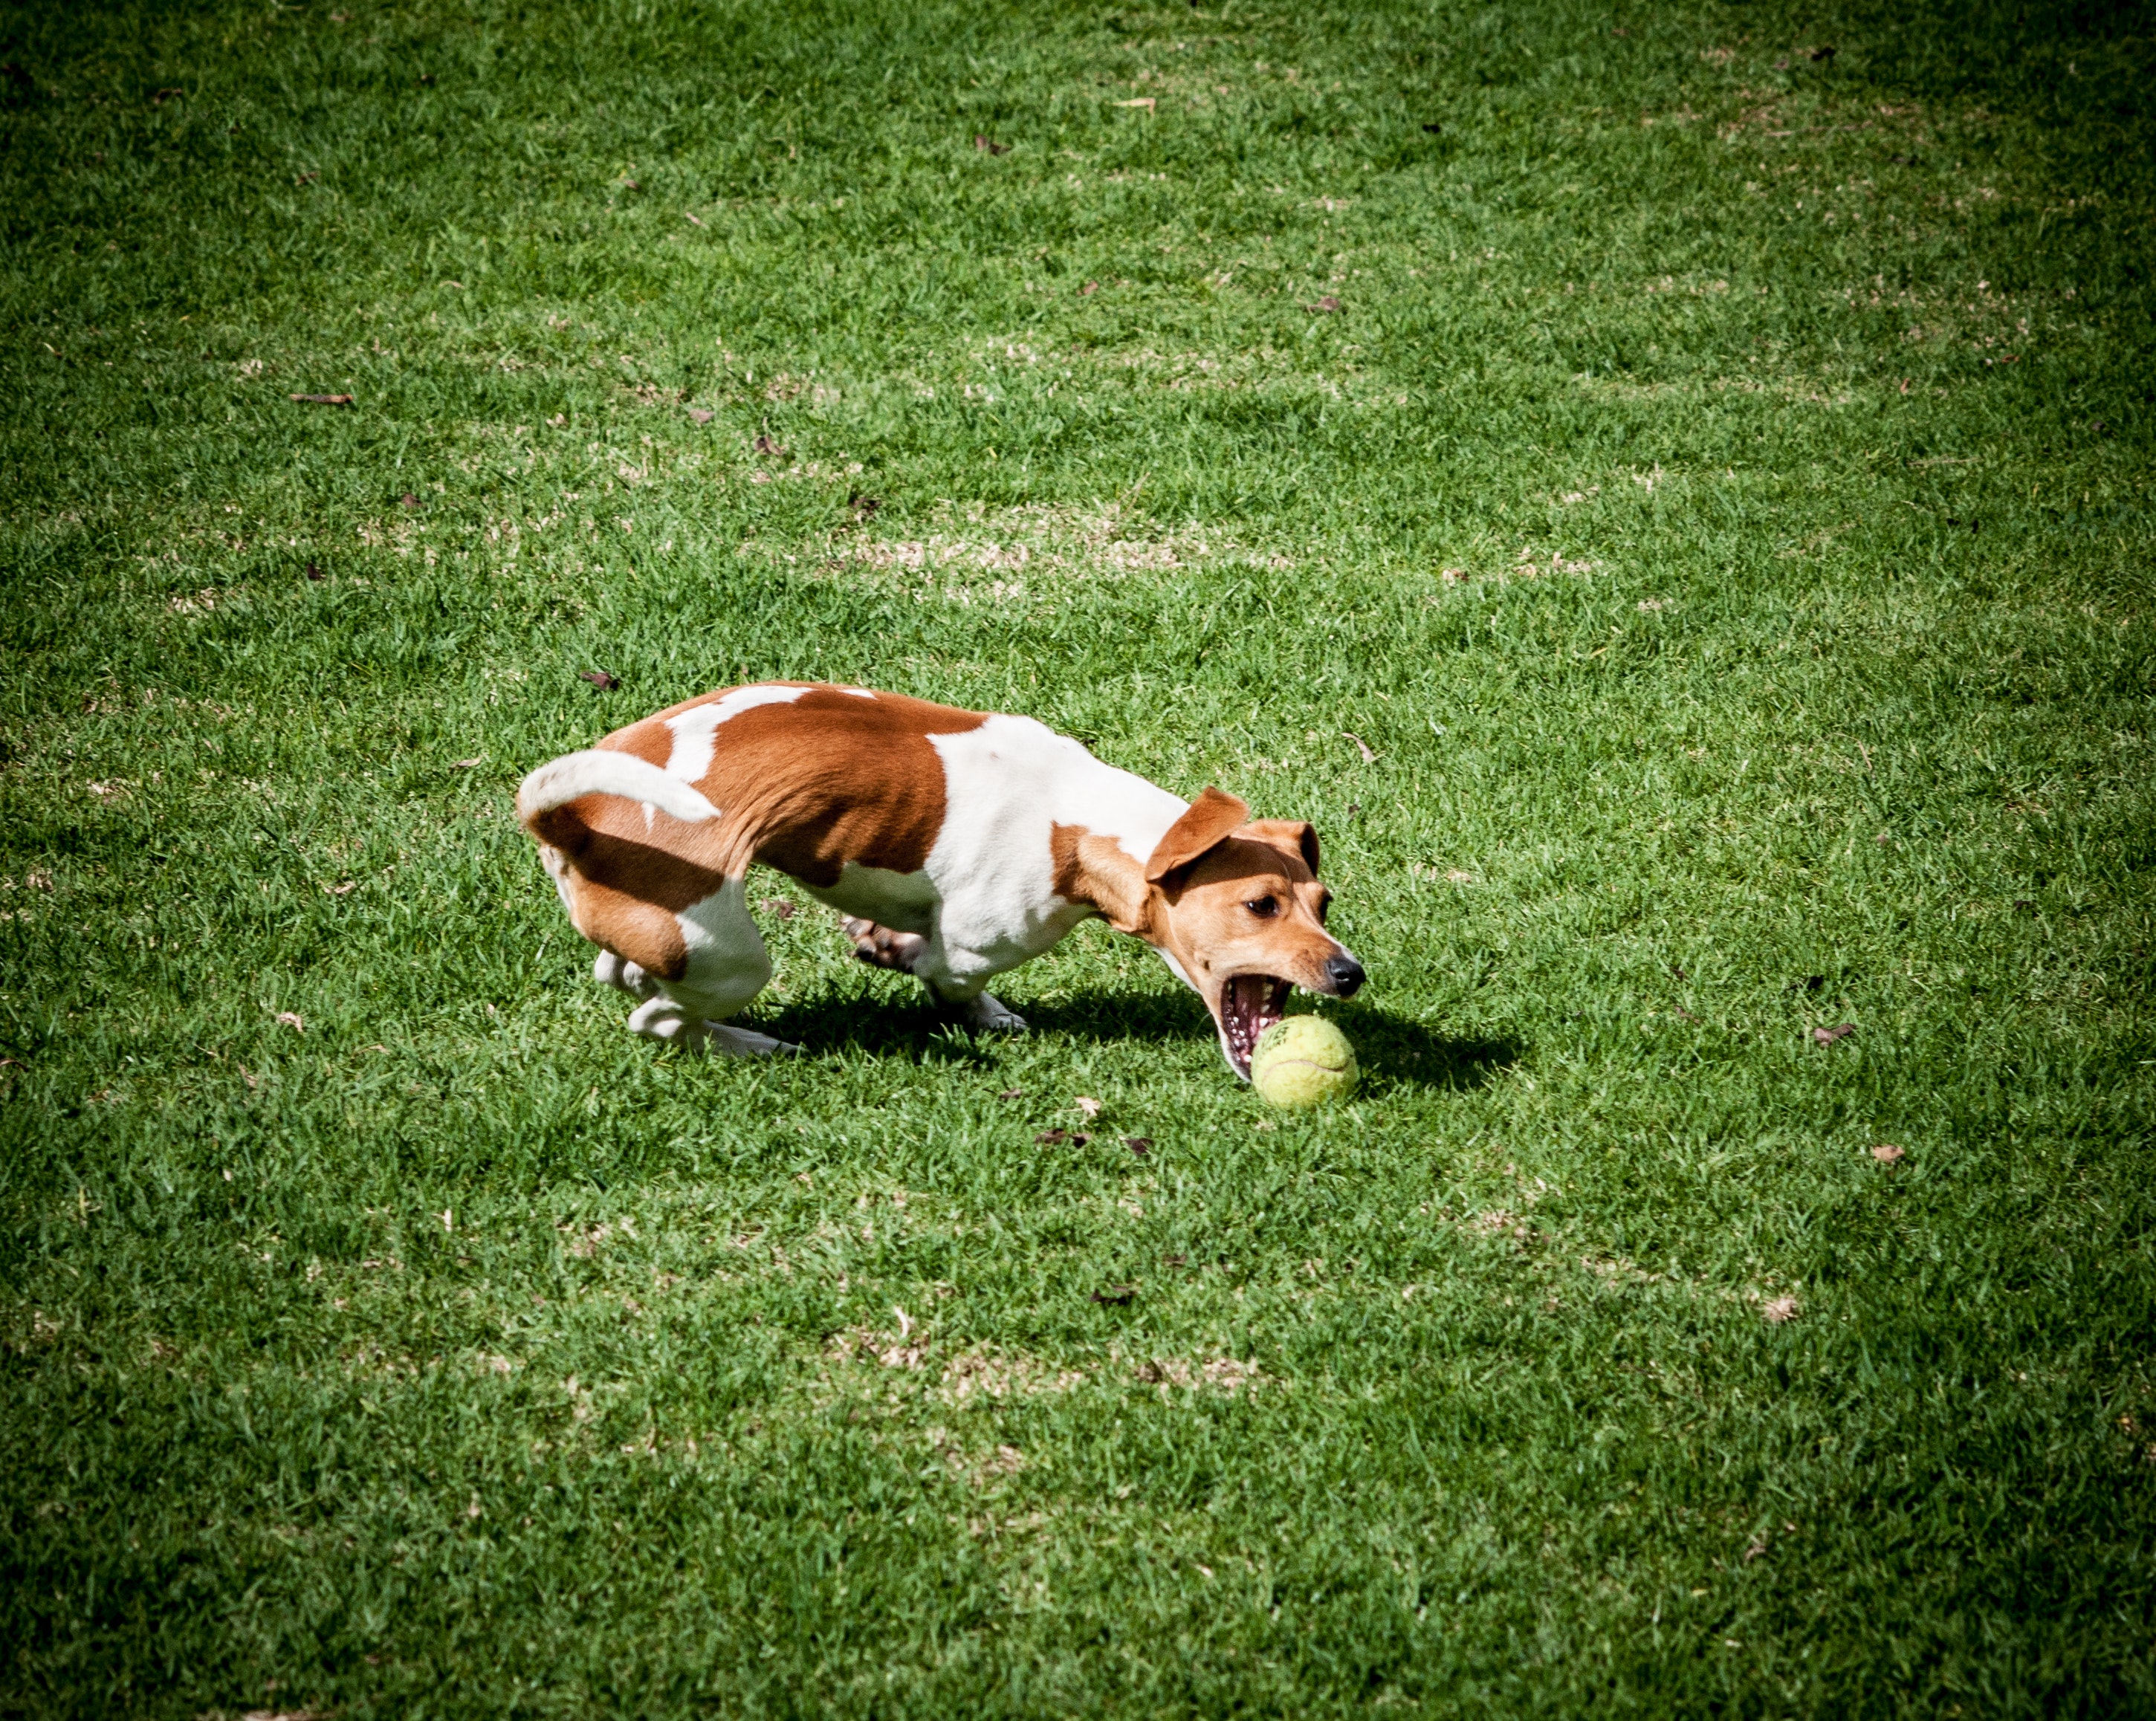
grass, green, canidae, dog, lawn, companion dog, dog breed, jack russell terrier, plant, carnivore, grass family, sporting group, meadow, danish swedish farmdog, artificial turf, puppy, flooring, pasture, grassland